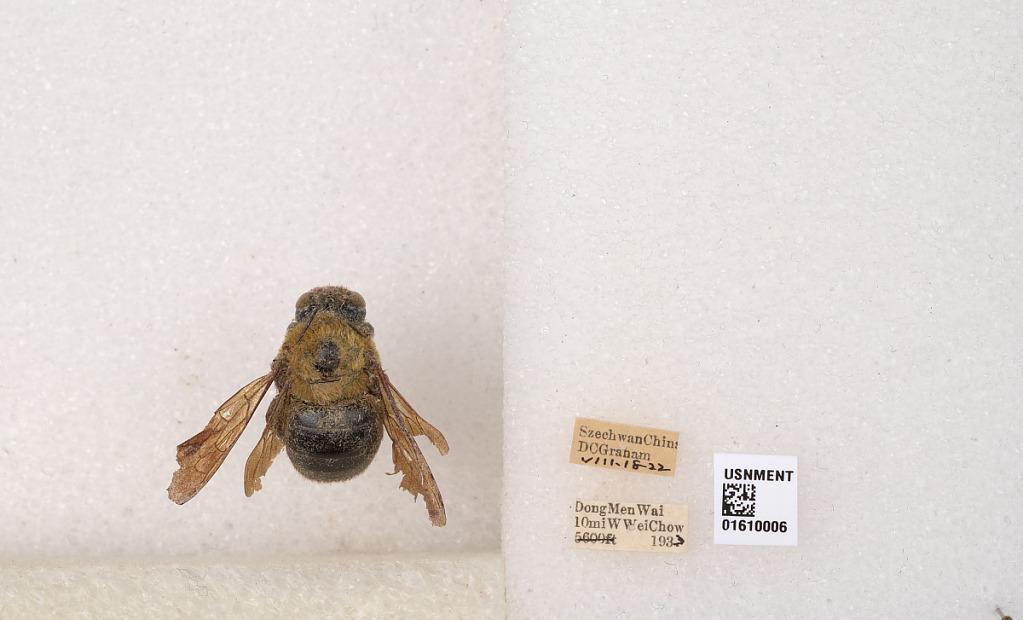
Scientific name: Xylocopa (Alloxylocopa) appendiculata appendiculata Smith
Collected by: D. Graham
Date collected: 1933-8-18
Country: China
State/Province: Sichuan
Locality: DongMen Wai 10mi W WeiChow
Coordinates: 23.094, 114.381